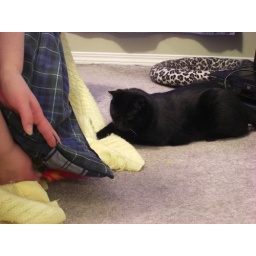
My black cat (Freya) and my grey cat ( Loki) playing with each other and some toys under their blanket.